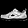
Label: Sneaker